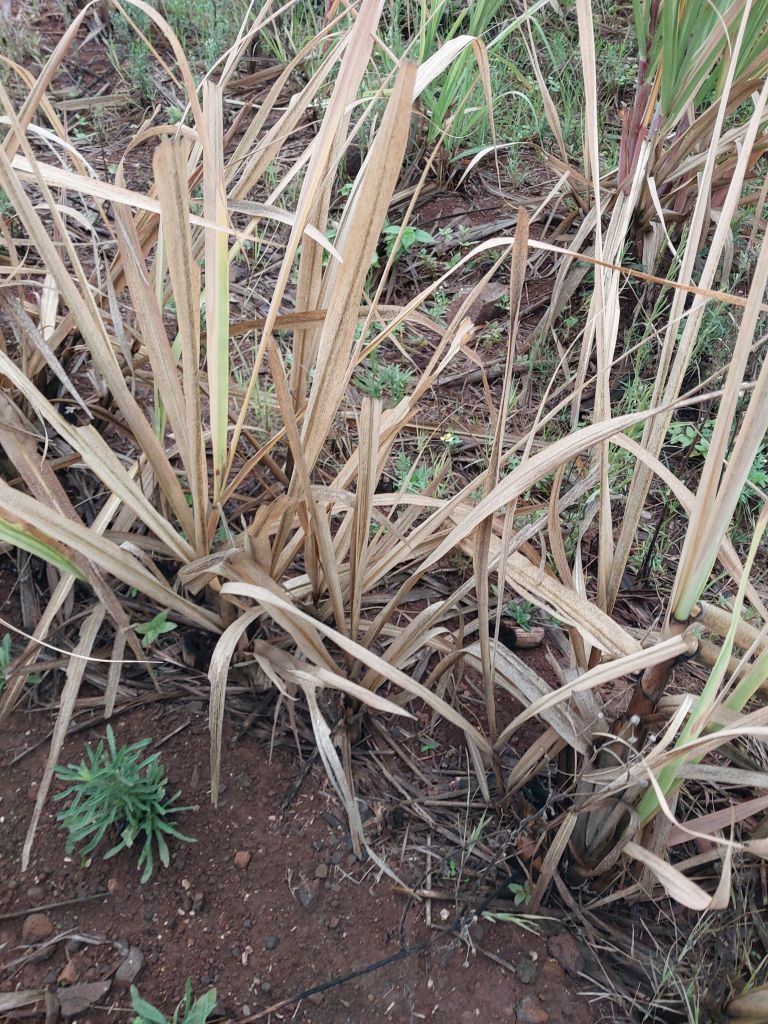
Label: Sett Rot